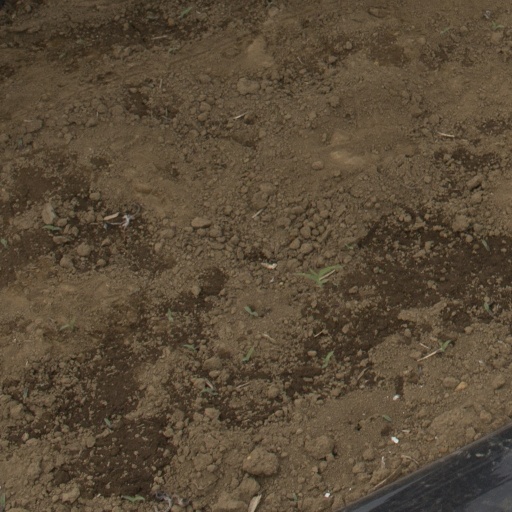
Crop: Jerusalem artichoke